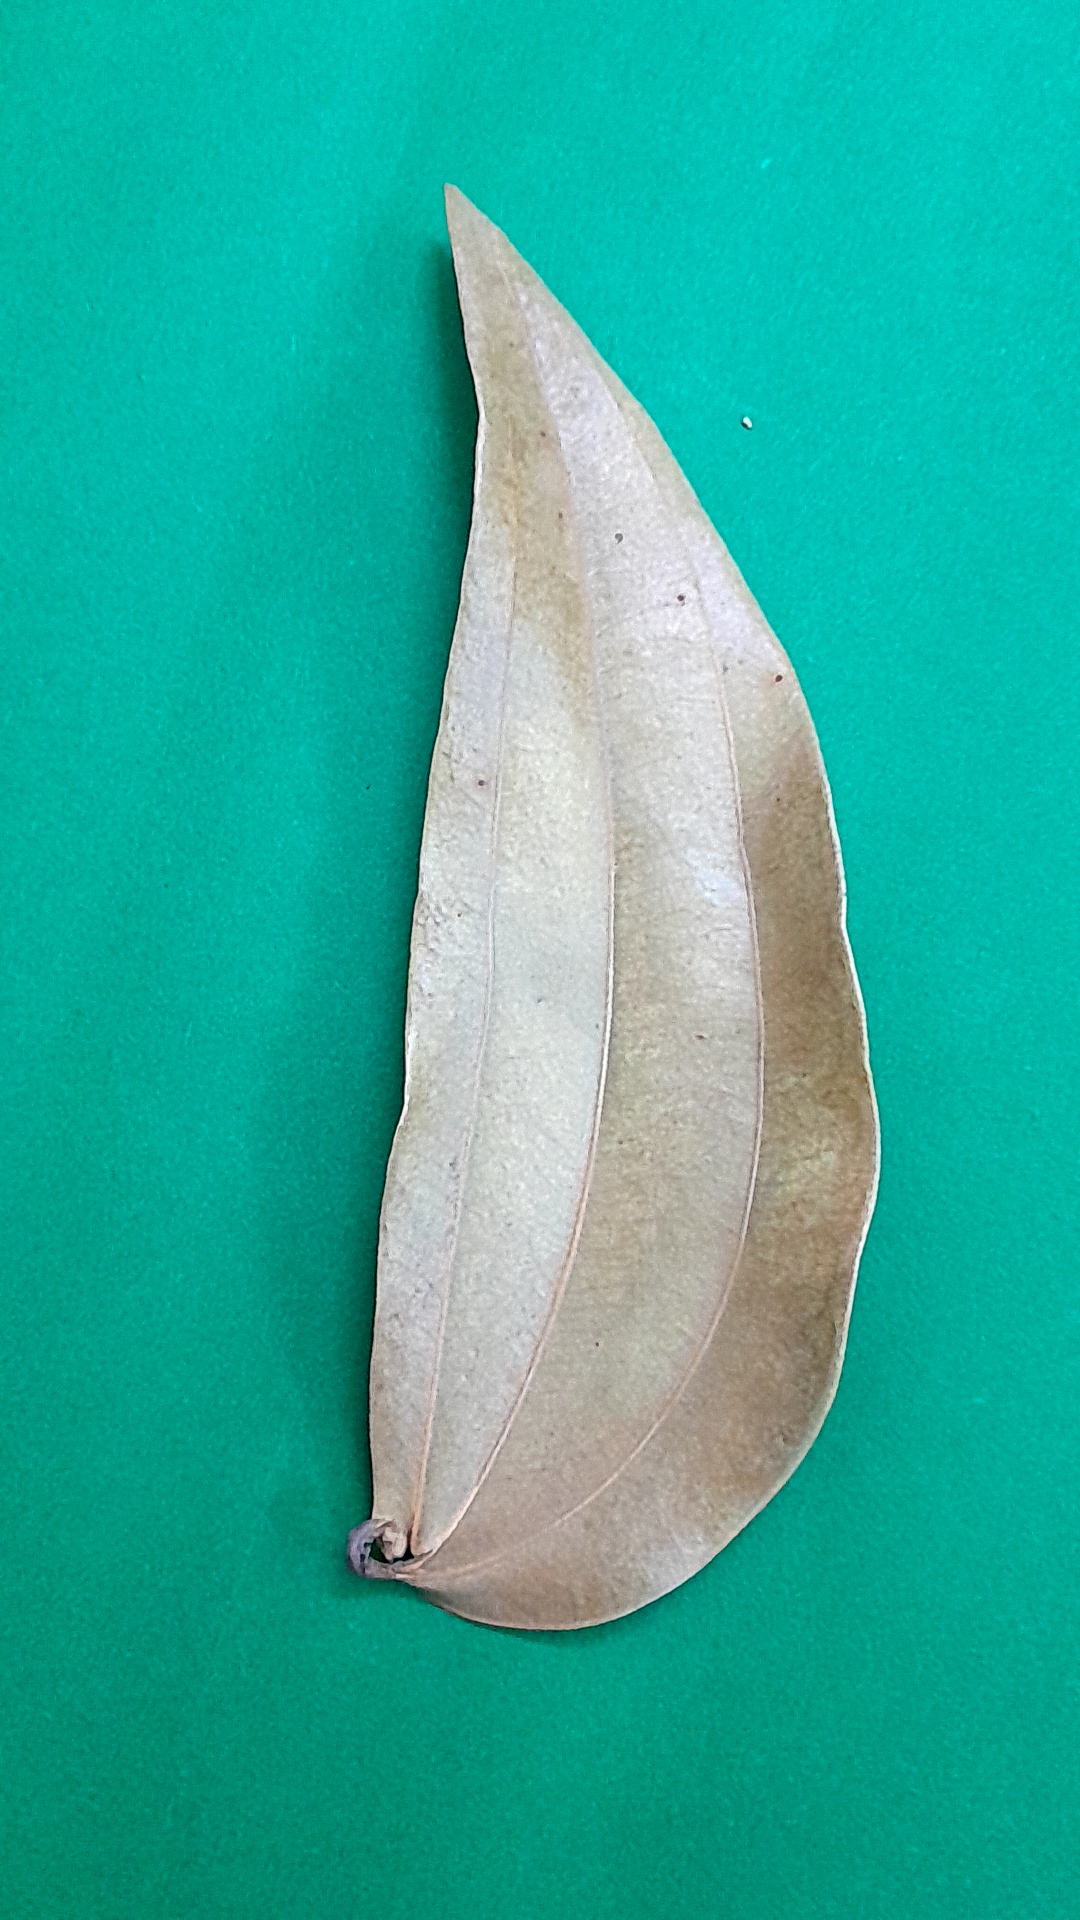
Label: Dry Leaf